Mass media in Albania

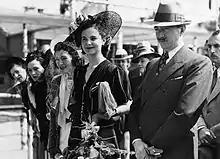
King Zog and Queen Geraldine Apponyi (here on a picture from 1939) launched Radio Tirana in 1938.

Albania hosts 2 public radio networks and roughly 25 private radio stations. Several international broadcasters are available (as of 2010).